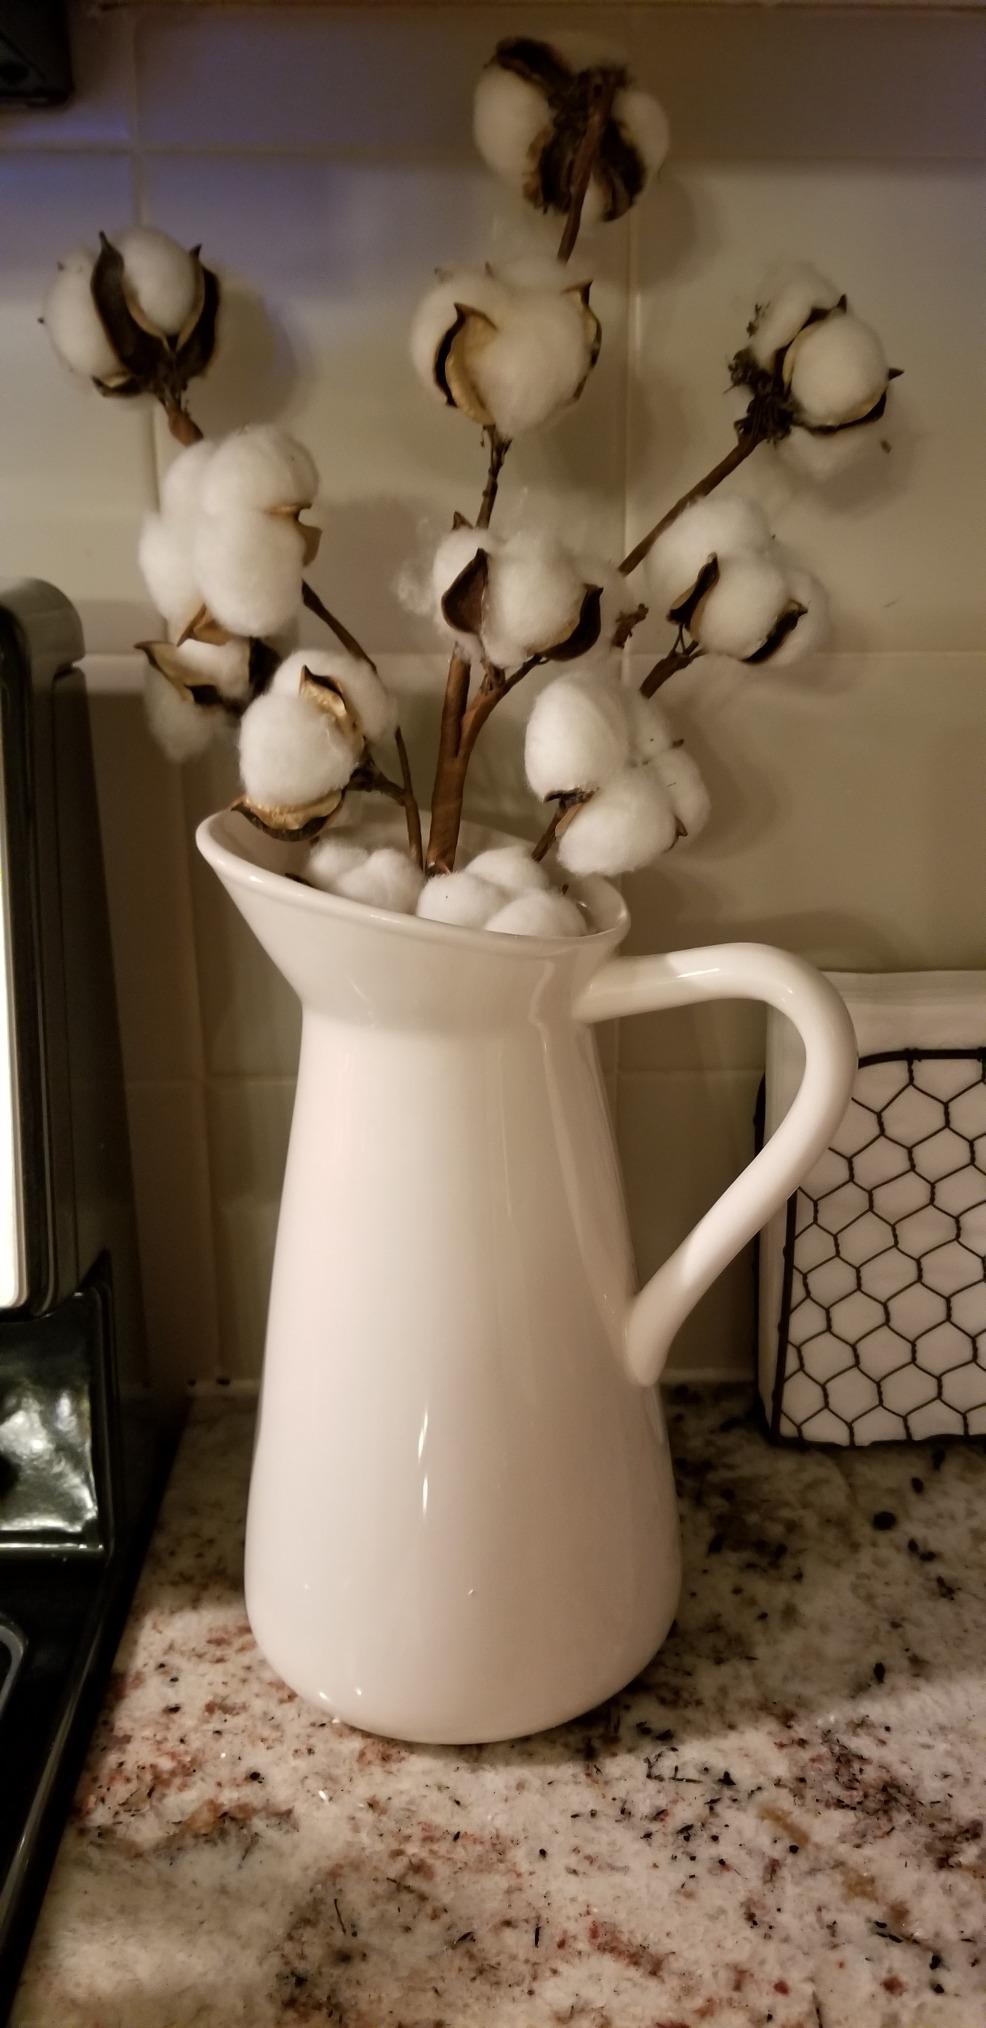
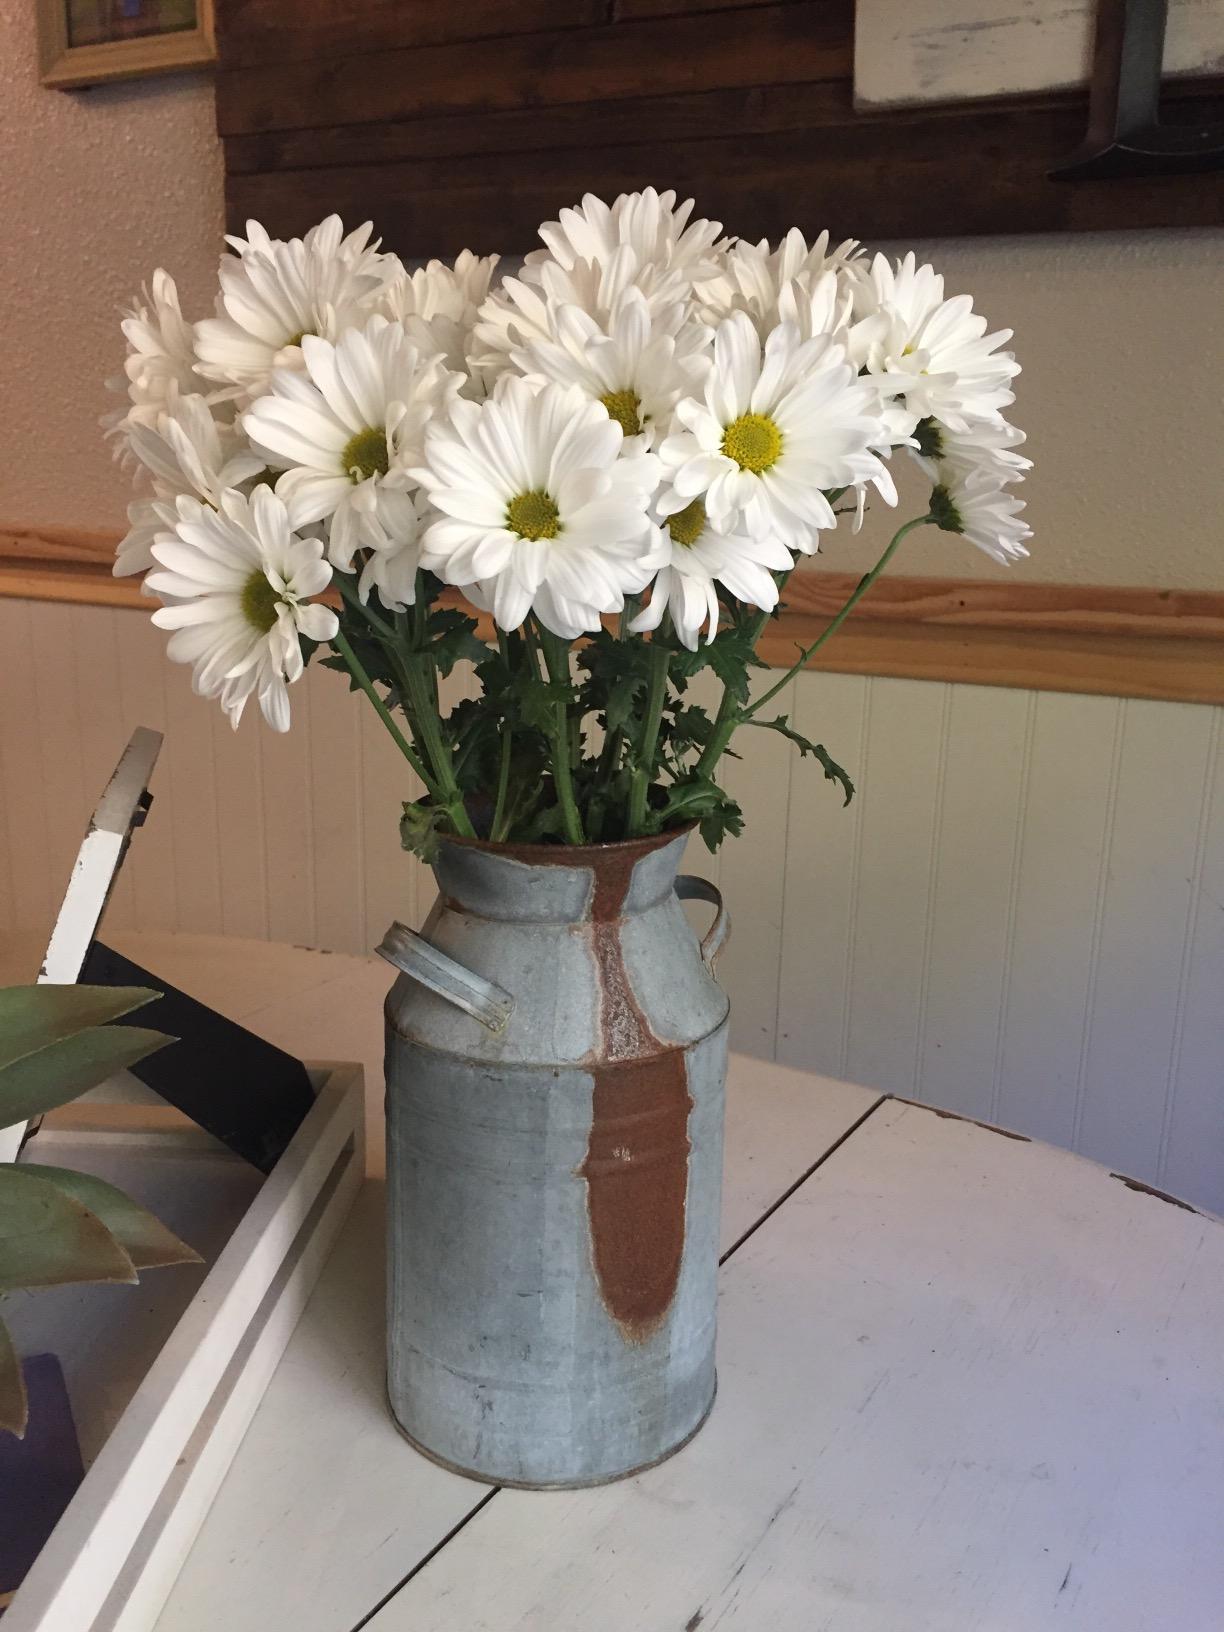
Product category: vase
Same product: no